Richard Ferguson (barrister)

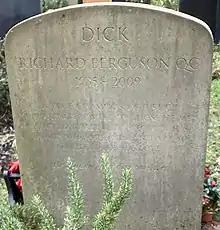
Grave of Richard Ferguson in Highgate Cemetery

In an obituary it was noted that he represented "property tycoon Nicholas Van Hoogstraten, Richard Branson of Virgin, Afghan airplane hijackers, the Birmingham Six, Guinness boss Ernest Saunders and boxer Terry Marsh...he regretted, he once said, not having the chance to defend Michael Jackson."